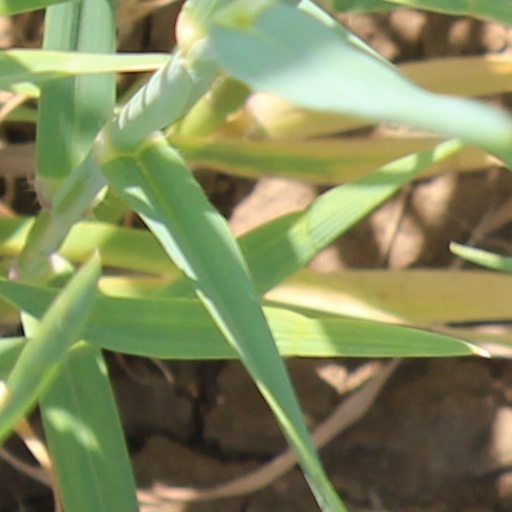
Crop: wheat